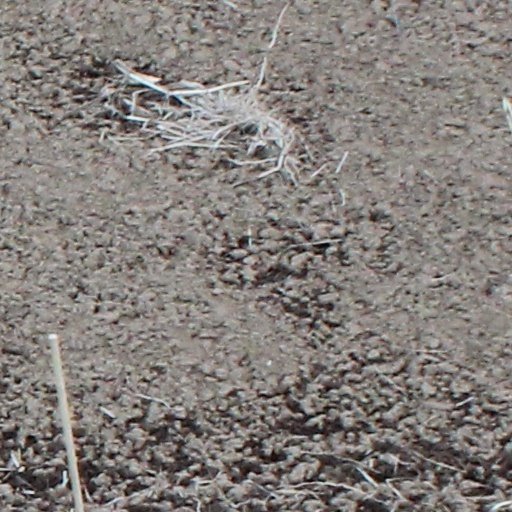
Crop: wheat